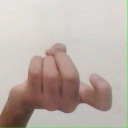
अक्षर: ज